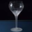
Label: cup